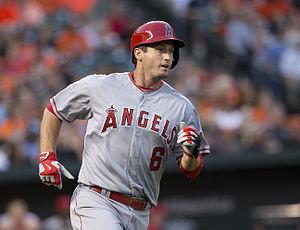
David Richard Freese est un joueur de baseball des Dodgers de Los Angeles de la Ligue majeure de baseball. Il évolue au poste de troisième but.